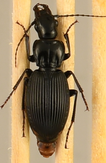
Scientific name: Pterostichus lachrymosus
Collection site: Mountain Lake Biological Station NEON (MLBS), plot MLBS_002